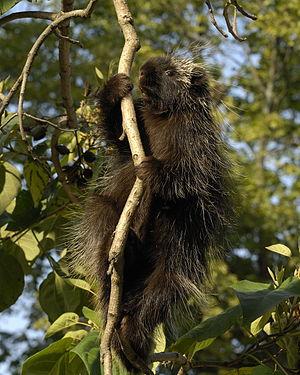
Le Porc-épic d'Amérique est une espèce de porcs-épics de la famille des Éréthizontidés. C'est l'unique espèce du genre Erethizon.